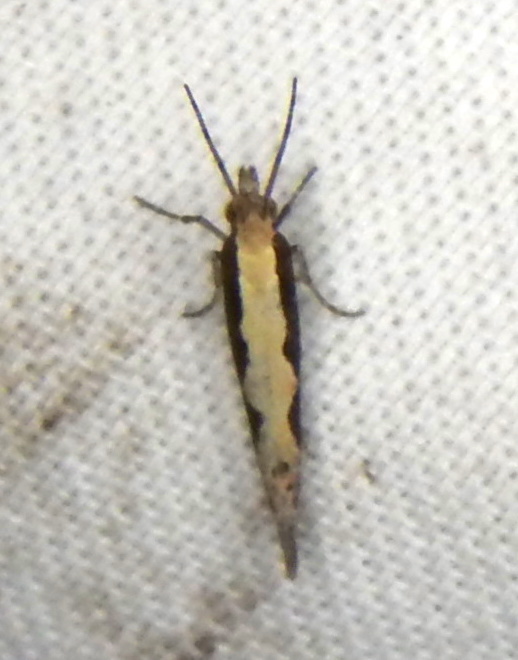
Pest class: diamondback_moth